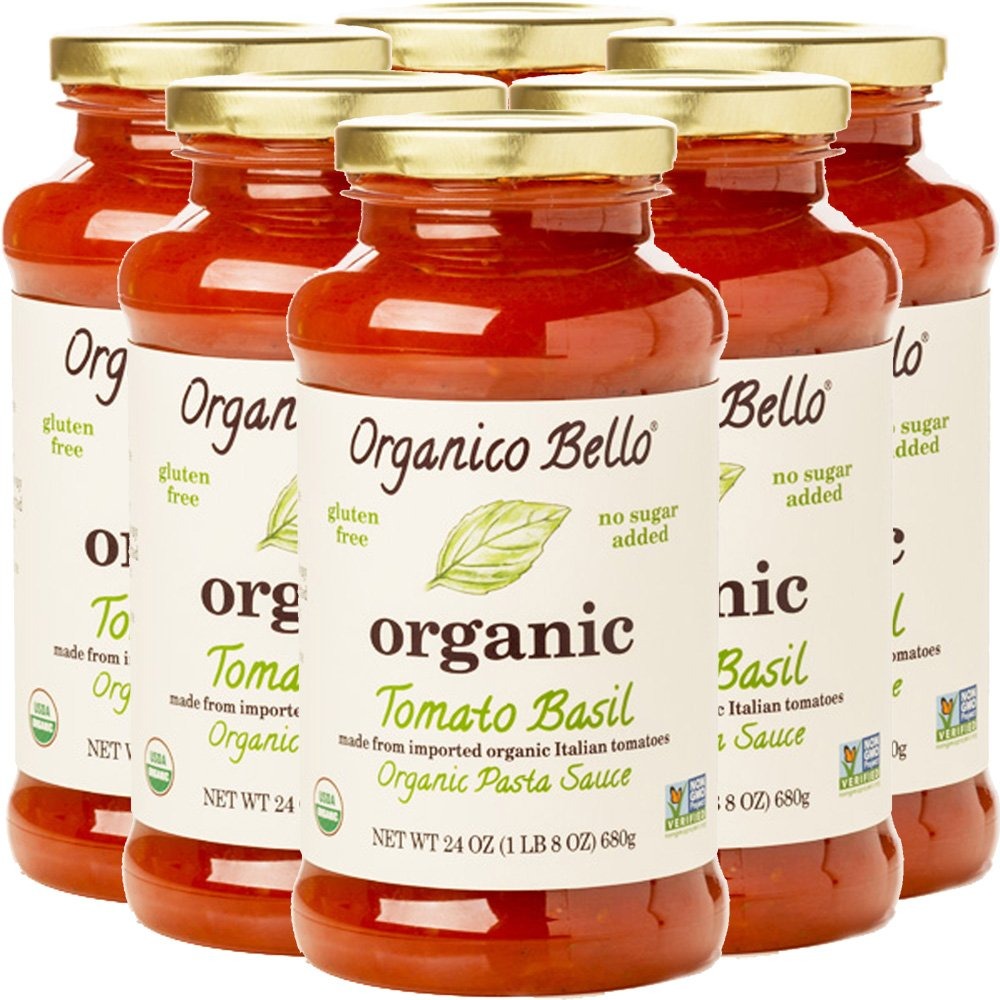
Item Name: Organico Bello - Organic Gourmet Pasta Sauce - Tomato Basil - 24oz (Pack of 6) - Non GMO, Whole 30 Approved, Gluten Free
Bullet Point 1: Contains 6 - 24 ounce jars of Organic Tomato Basil Pasta Sauce. Makes a great spaghetti sauce!
Bullet Point 2: No Artificial Preservatives, No Added Sugar, No Added Water, No Paste
Bullet Point 3: Made with 100% imported Organic Italian tomatoes from southern Italy
Bullet Point 4: USDA Certified Organic, Gluten-Free, Non-GMO Project Verified, Whole 30 Certified
Bullet Point 5: Packed in recyclable plastic jars for safe and efficient shipping
Value: 6.0
Unit: Count

Price: 2.36